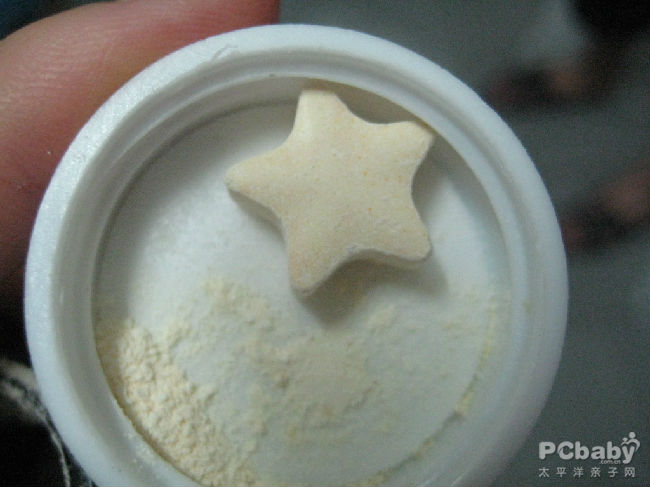
Label: plastic